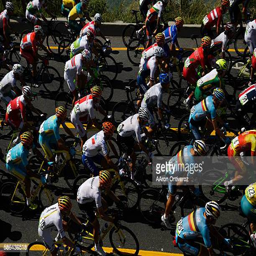
riders race adjacent during the men 's road race